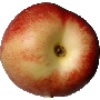
Label: Nectarine 1